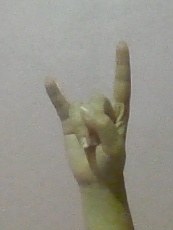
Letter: la